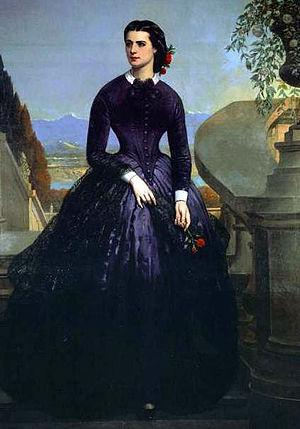
Micaela Cousino est la seconde épouse d'Henri d'Orléans, comte de Paris, prétendant orléaniste au trône de France de 1999 à sa mort en 2019. Elle porte les titres de courtoisie de comtesse douairière de Paris et duchesse de France.